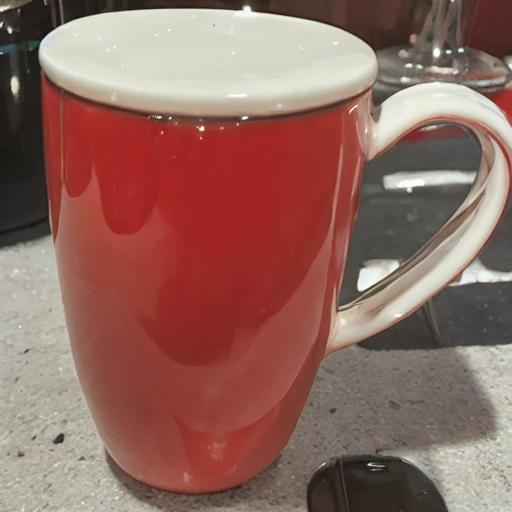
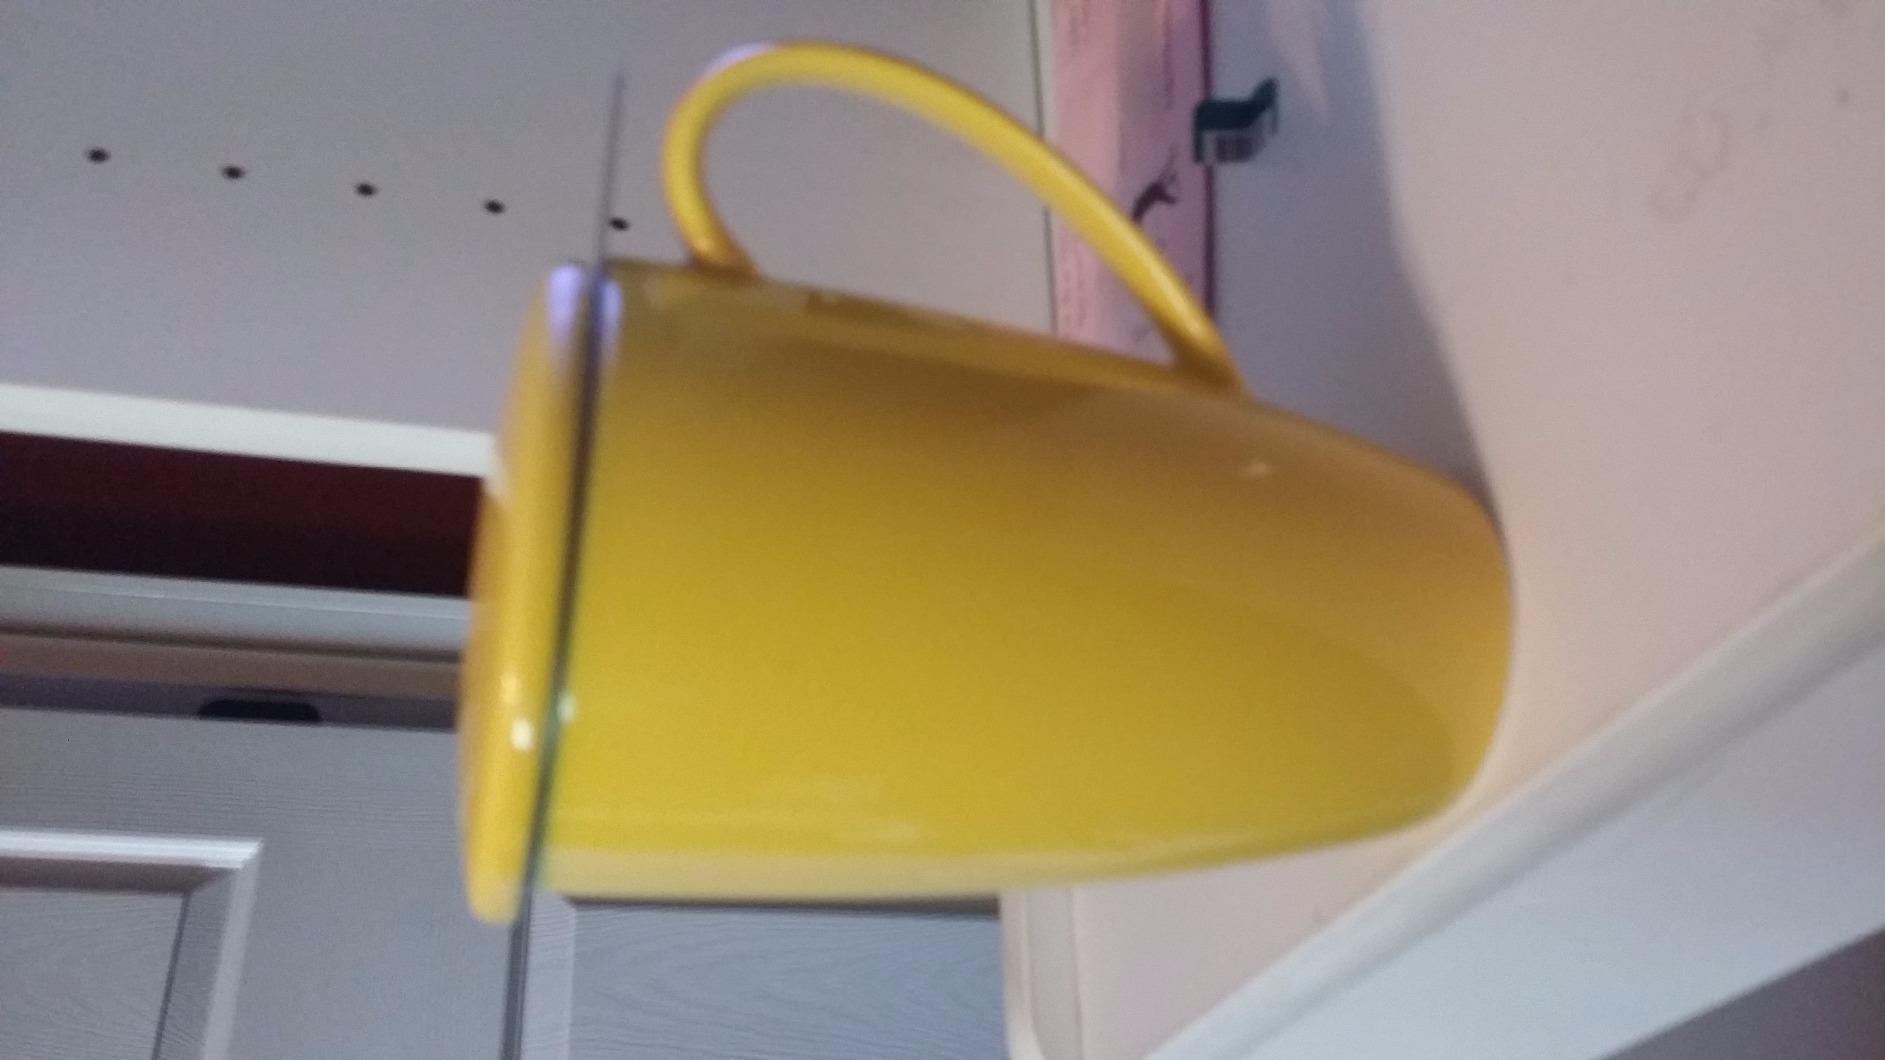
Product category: items_mug
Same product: no